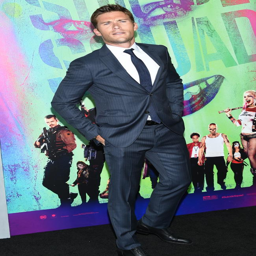
actor attends the world premiere .